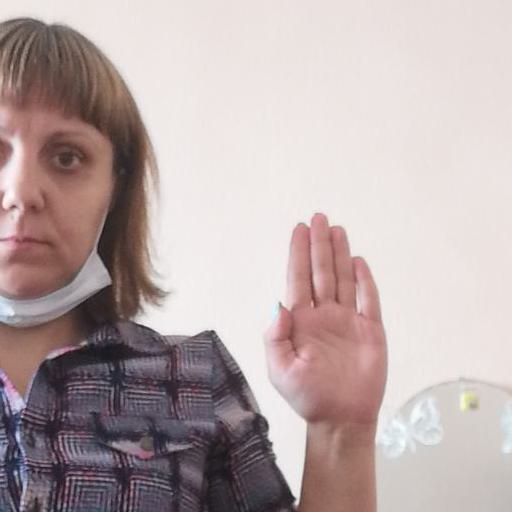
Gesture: stop